Battle of the Ch'ongch'on River

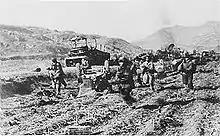
A group of soldier running towards the camera, and the background is littered with wrecked vehicles

On the left of the ROK 7th Infantry Division of ROK II Corps, the US 2nd Infantry Division of IX Corps was placed in the path of a major PVA supply line. During the Home-by-Christmas Offensive, US 9th Infantry Regiment led the division's advance northward along the Ch'ongch'on River, while the US 38th Infantry Regiment was placed on the division's right flank. The offensive started with little resistance, although the 9th Infantry Regiment was stalled by PVA defenses at Hill 219, north of Kujang-dong on November 25. In order to renew the offensive on the next day, the 23rd Infantry Regiment, US 2nd Infantry Division was moved into the rear of the 9th Infantry Regiment. At the same time, the 38th Infantry Regiment had arrived at Somin-dong, a town on the road between Kujang-dong and Tokchon. When the aerial reconnaissance detected an increase in PVA activities, the 38th Infantry Regiment's A Company was sent on a patrol into Chinese territory.